Ziesar

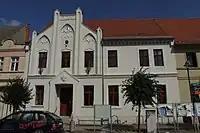
Ziesar Town hall

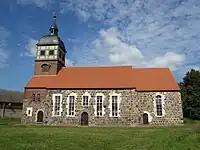
Church in Glienecke (Ziesar)

During the Cold War the Western Allies considered Ziesar, specifically Exit 76 from Autobahn 2, the halfway point of the transit route between West Berlin and "mainland" West Germany. Road patrols offering breakdown services and assistance with DDR and Soviet authorities to Allied travelers were provided by Americans based in Berlin east of Ziesar and by the British detachment at Helmstedt west of it.